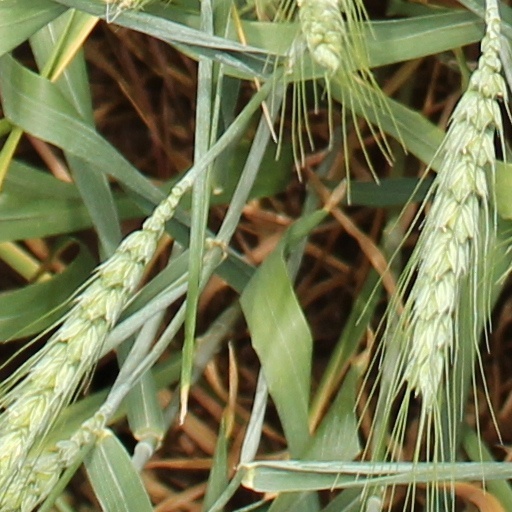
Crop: wheat